Ballinhassig

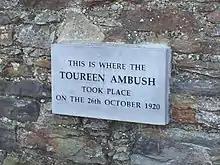
Plaque commemorating the Toureen ambush

During the War of Independence there were a number of actions in the area, including on 3 February 1921, when the 3rd Cork Brigade of the Irish Republican Army ambushed and killed three British soldiers on the Tulligbeg side of the village in what was known as the Toureen ambush. Two soldiers of the Essex Regiment died there; Lt Dixon and Pte Charles Reid, Sergeant Thomas Bennet died of wounds the next day. That night, British soldiers retaliated by burning much of the village and homes in the Ballinaboy area, and arresting and imprisoning a number of local citizens.